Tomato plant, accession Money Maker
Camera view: tilt-top (135 deg); turntable rotation: 90 degrees
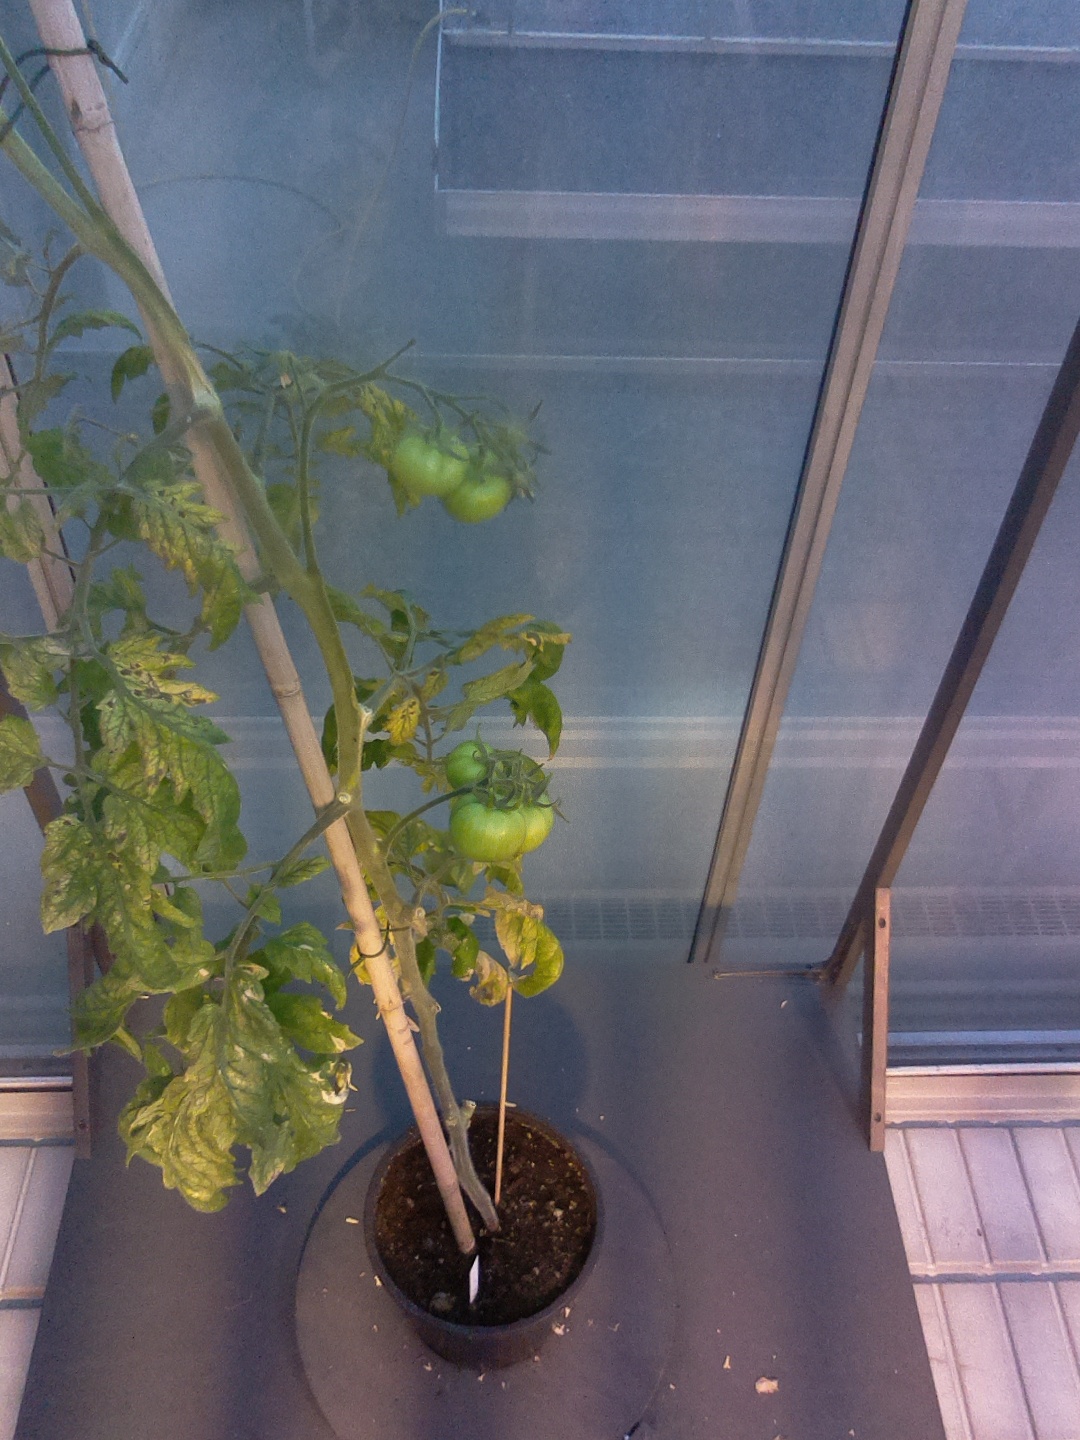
BBCH growth stage 79: 90% -100% of final fruit size